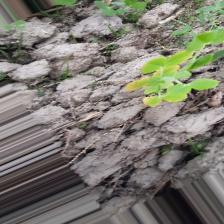
Label: Normal